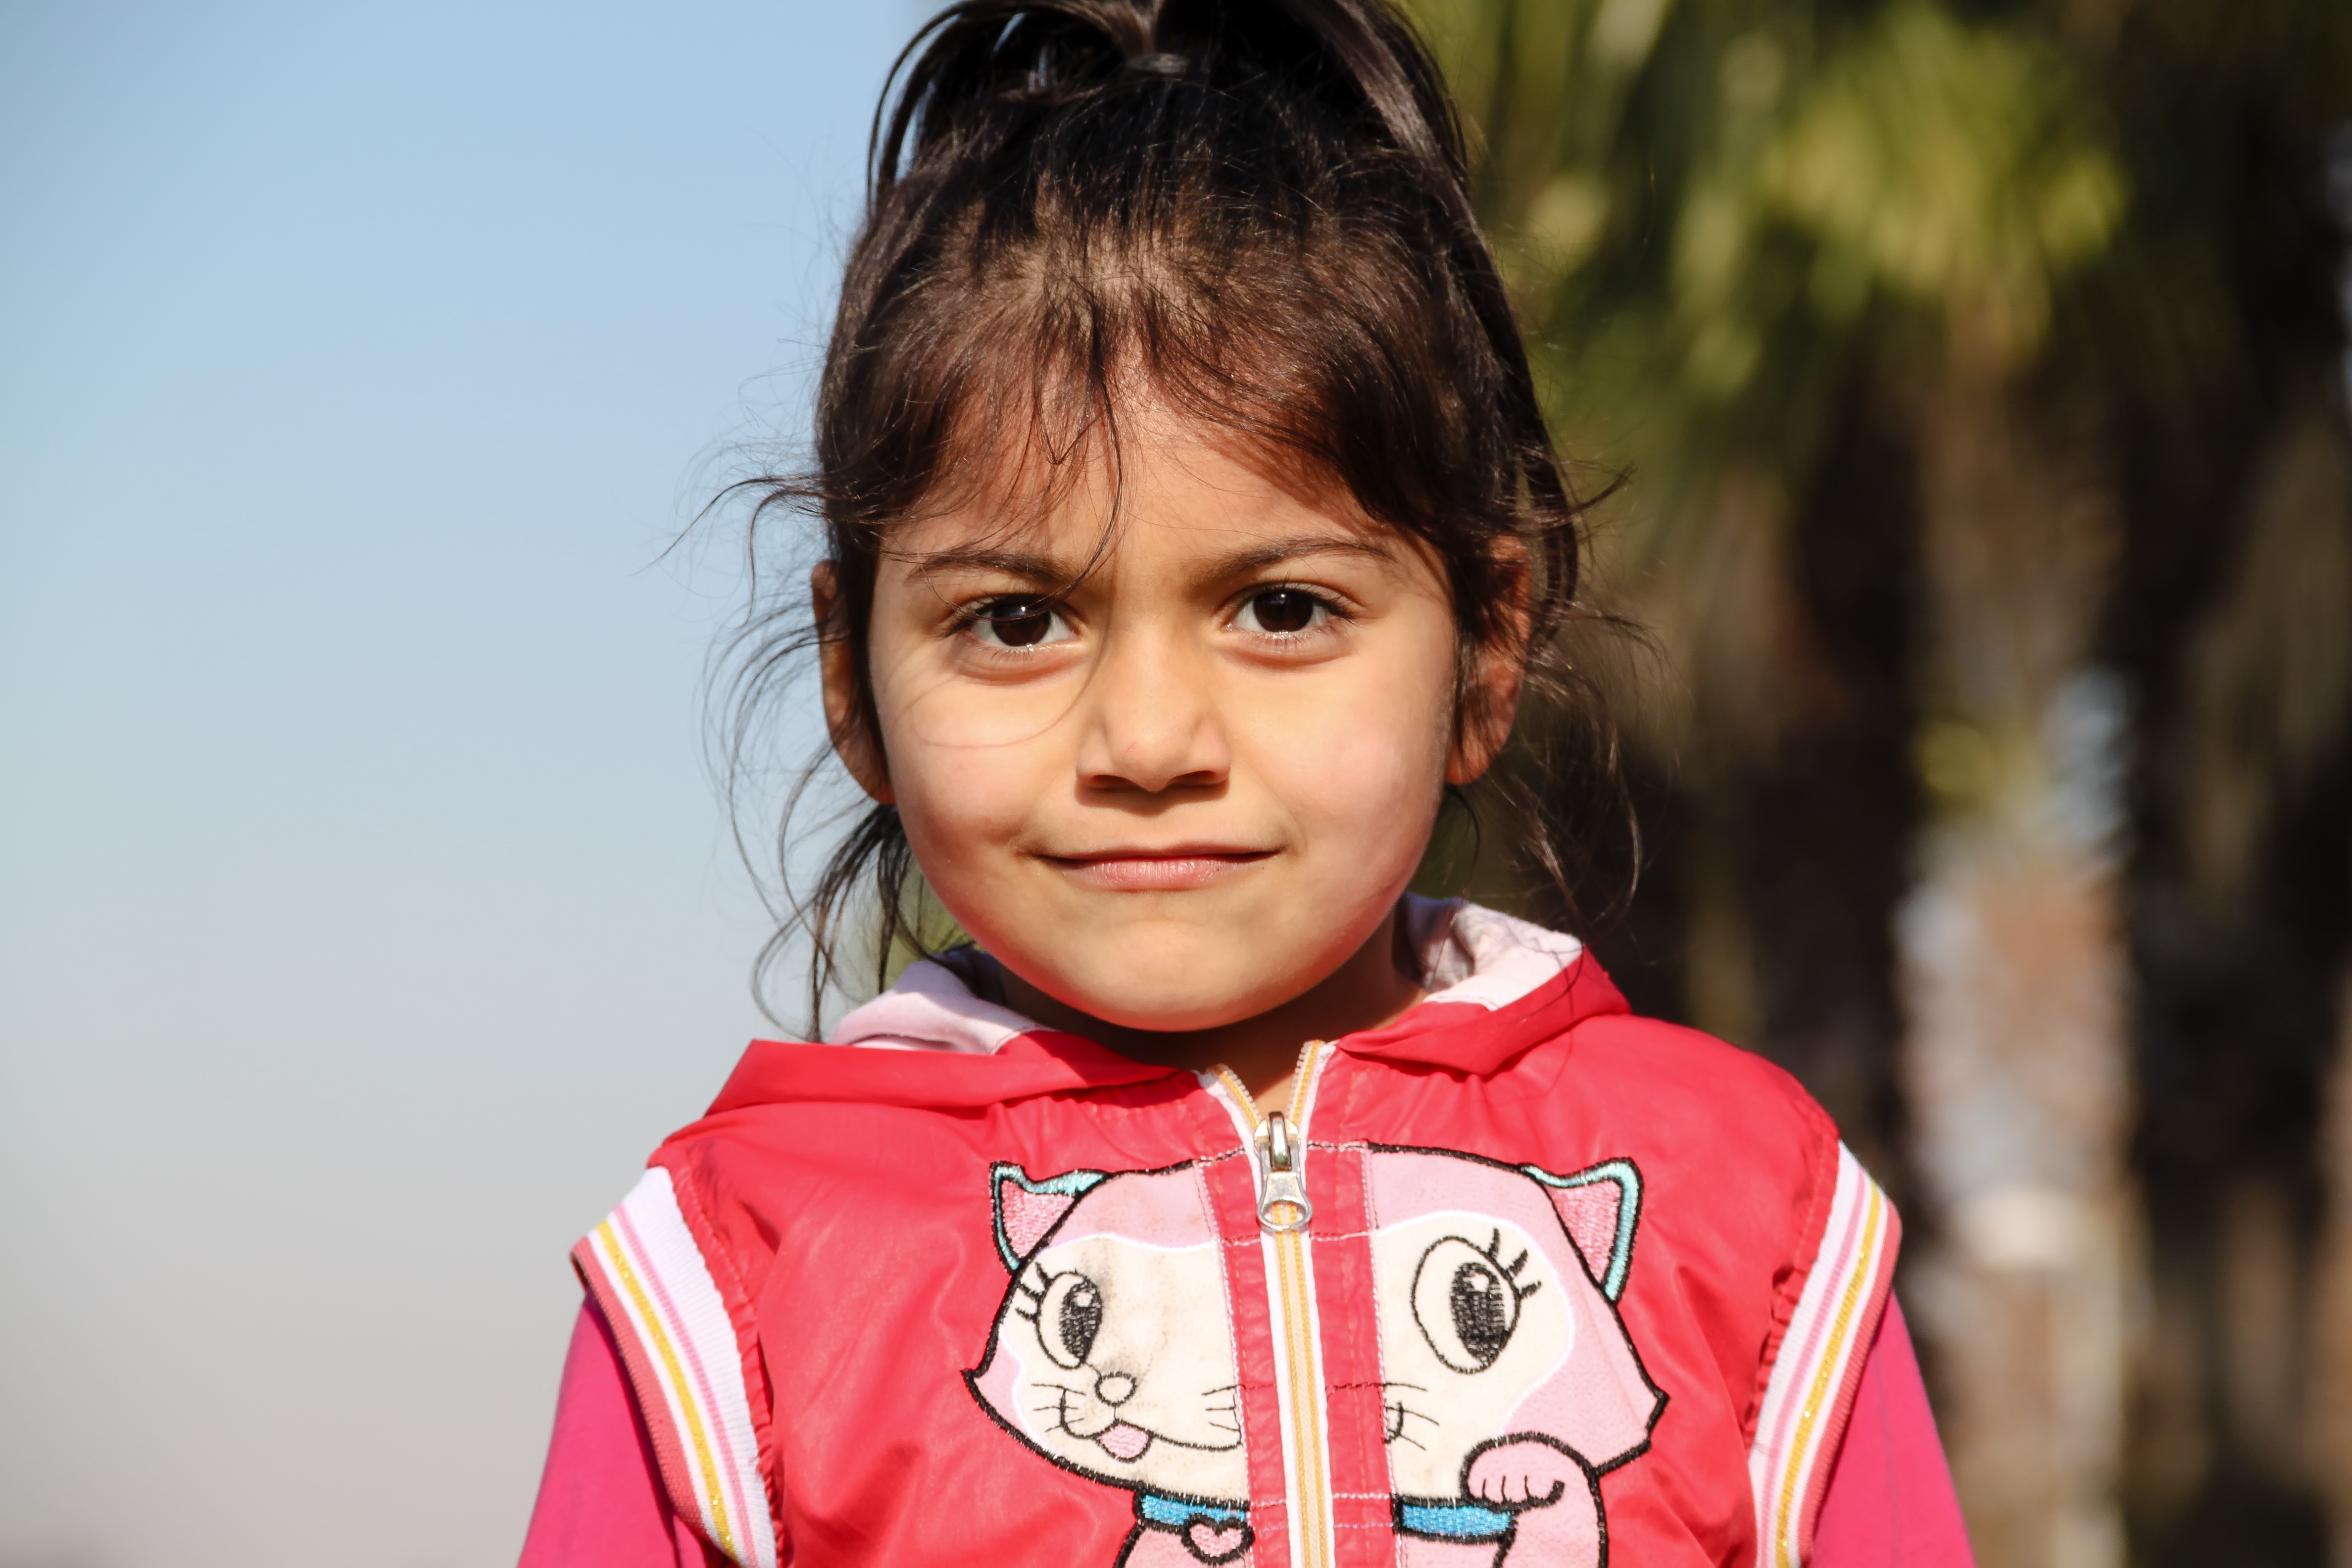
nature, person, people, girl, boy, male, portrait, spring, child, human, baby, facial expression, smile, laugh, face, children, single, toddler, candy, babies, smiley, child portrait, beautiful girl, pretty girl, stand alone, kids playing, the innocence, beautiful girls, pretty boy, female child, smiley girl, smiley girls, the crying, crying girls, girl portrait